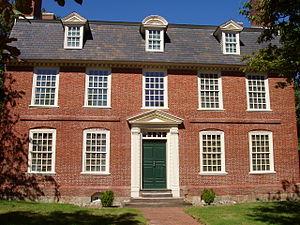
Salem est une ville située dans le comté d'Essex, dans le Massachusetts aux États-Unis. La plupart des gens associent la ville avec l'affaire des sorcières de Salem en 1692, aujourd'hui très exploitée sur le plan touristique, même si les accusées vivaient en réalité à proximité, à Salem Village, lieu où les événements se déroulèrent. Par contre, la majorité de la procédure judiciaire et le procès lui-même eurent lieu à Salem en mai 1692.